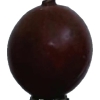
Label: gooseberry